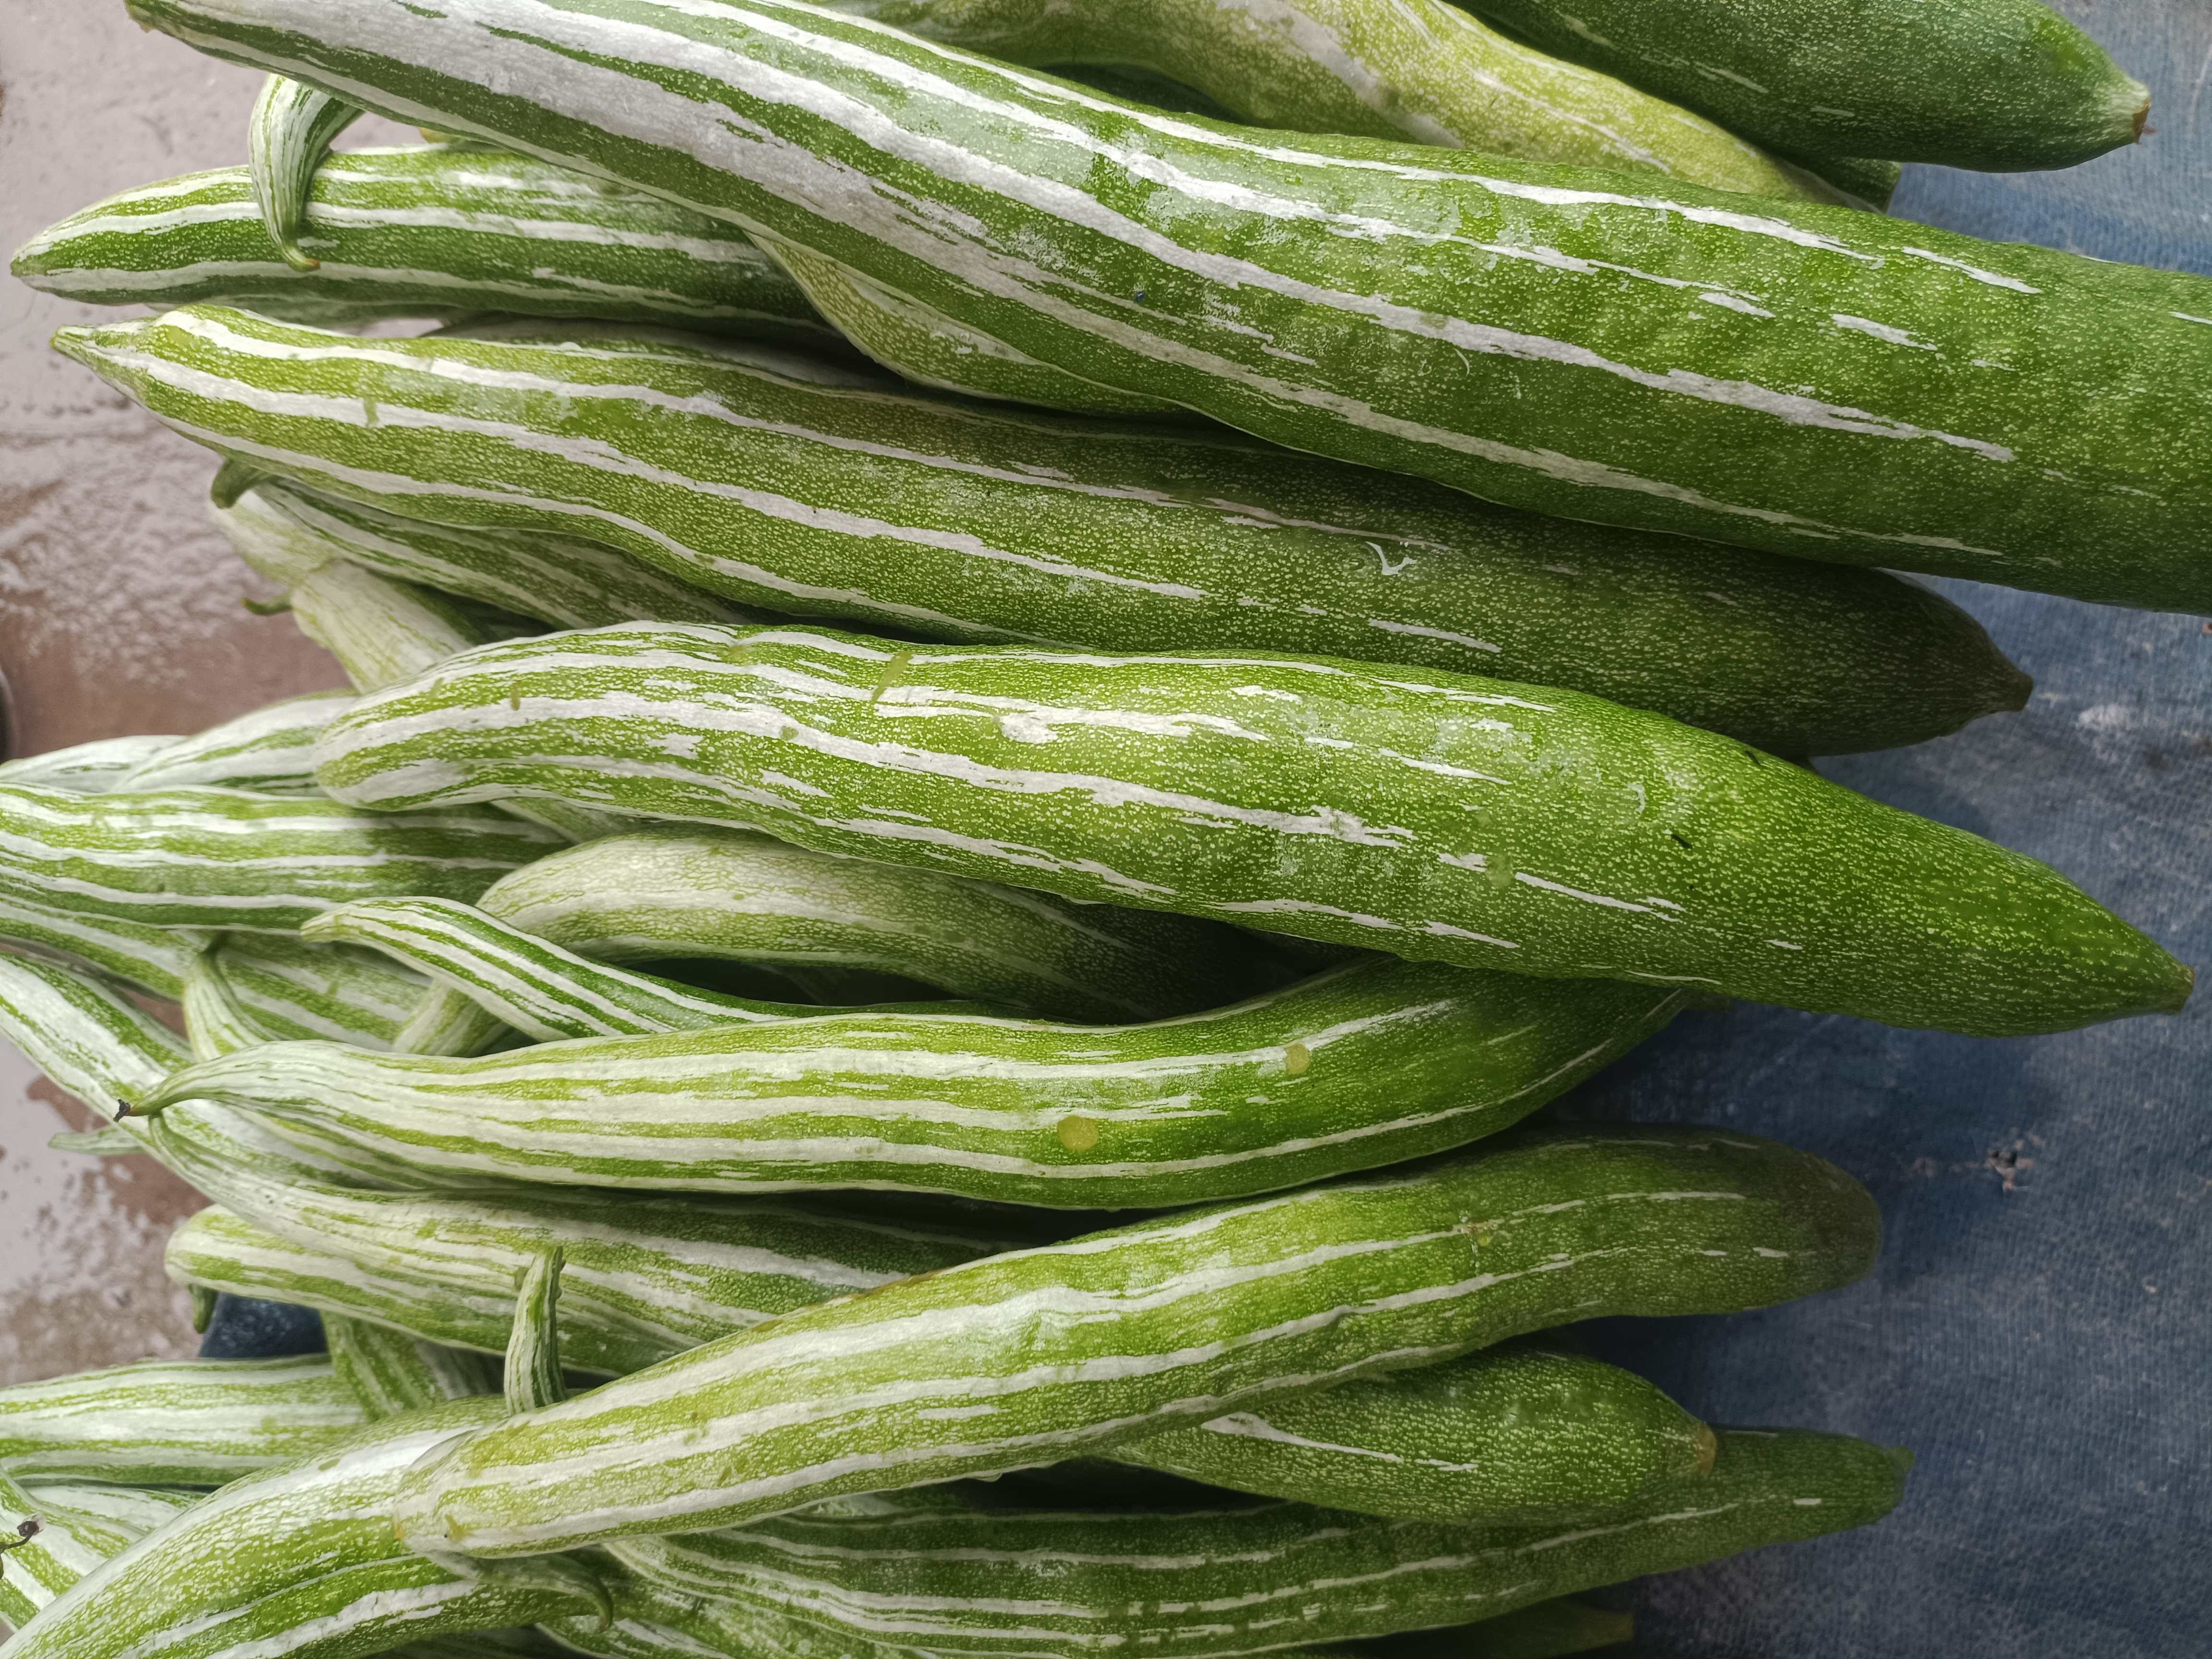
Label: Trichosanthes cucumerina